List of people associated with St Anne's College, Oxford

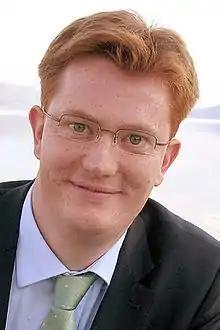
Danny Alexander, former Chief Secretary to the Treasury

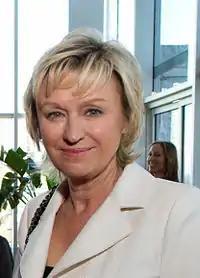
Tina Brown, editor of "The Daily Beast" and ex-editor of "Vanity Fair" and "The New Yorker"

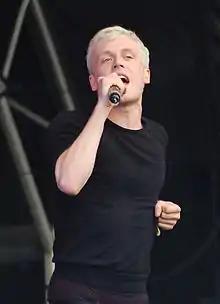
Mr Hudson, rapper and R&B artist

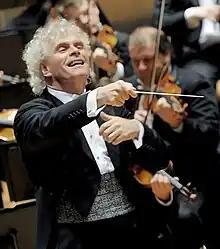
Sir Simon Rattle, principal conductor of the Berlin Philharmonic

A list of principals of St Anne's College, Oxford.